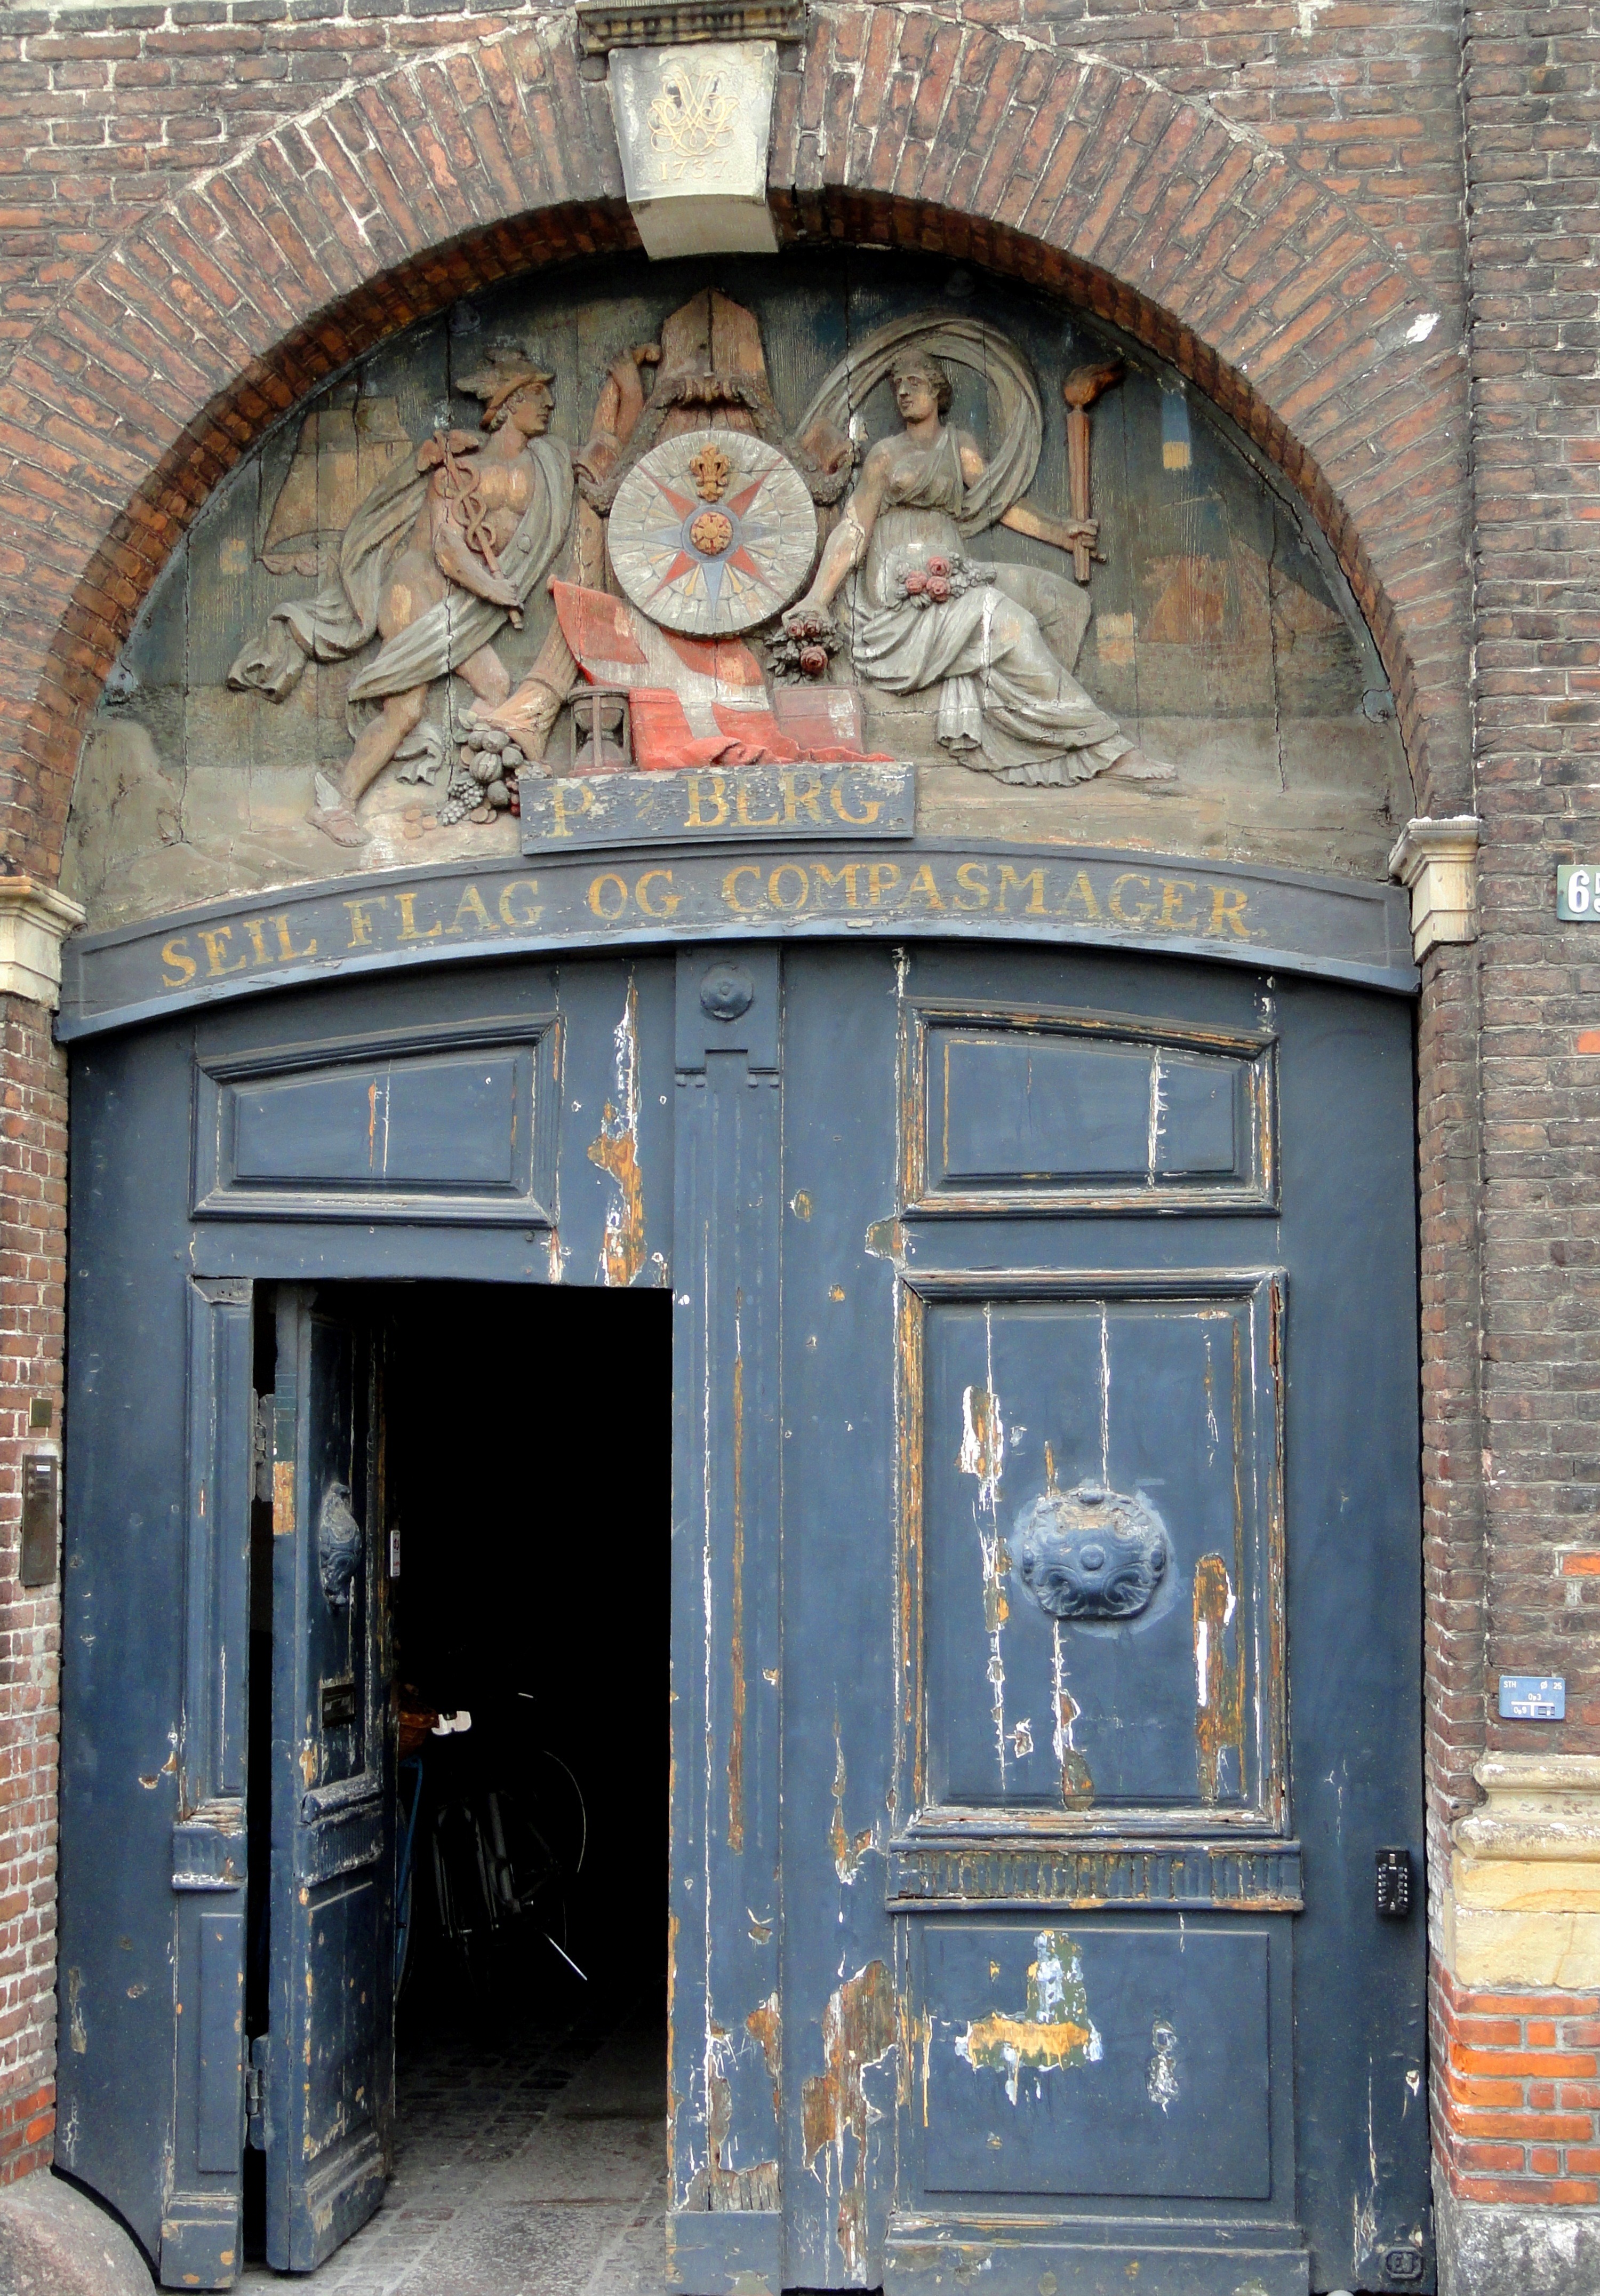
architecture, wood, house, old, city, urban, wall, arch, entrance, facade, door, doorway, weathered, outside, art, wooden, denmark, copenhagen, carving, cities, urban area, ancient history